Bredele
Also known as:
de - German: Weihnachtsplätzchen
es - Spanish: Bredele
fr - French: Bredele
sq - Albanian: Bredele
uk - Ukrainian: Бределе
Category: dessert (biscuit)
Cuisine: French
Associated cuisines: French
Area: Alsace, Moselle
Countries: France
Region: Western Europe

The dish can include cake with egg white and aniseed,  orange and cinnamon, small pain and spice cakes that are made with sugar rather than honey.

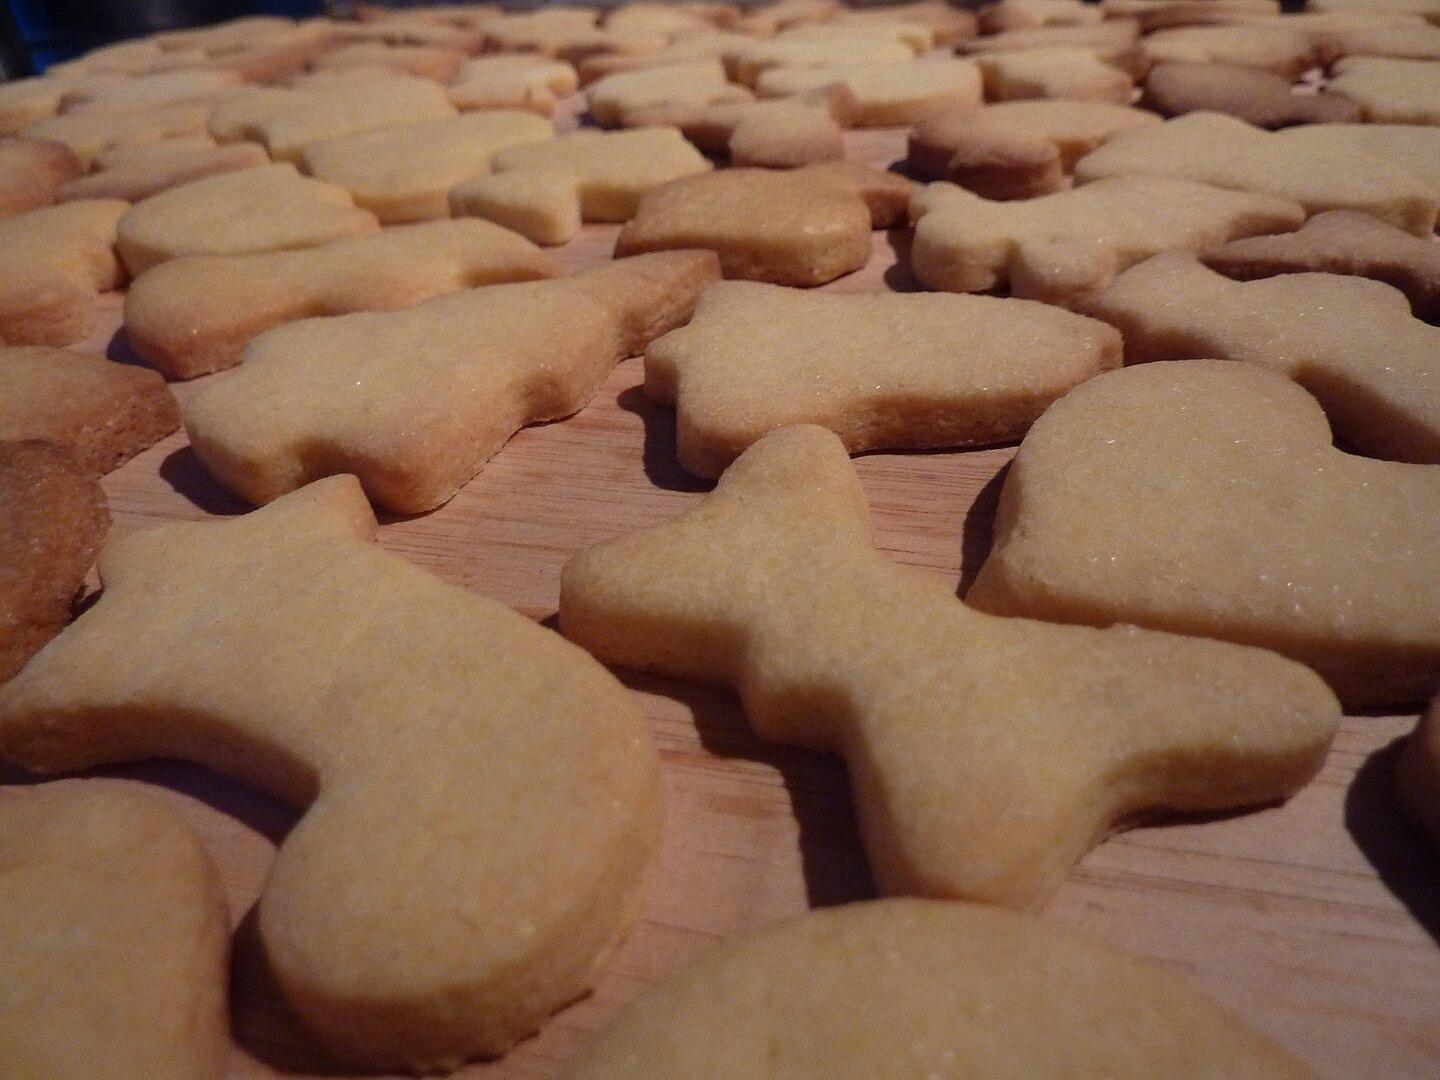